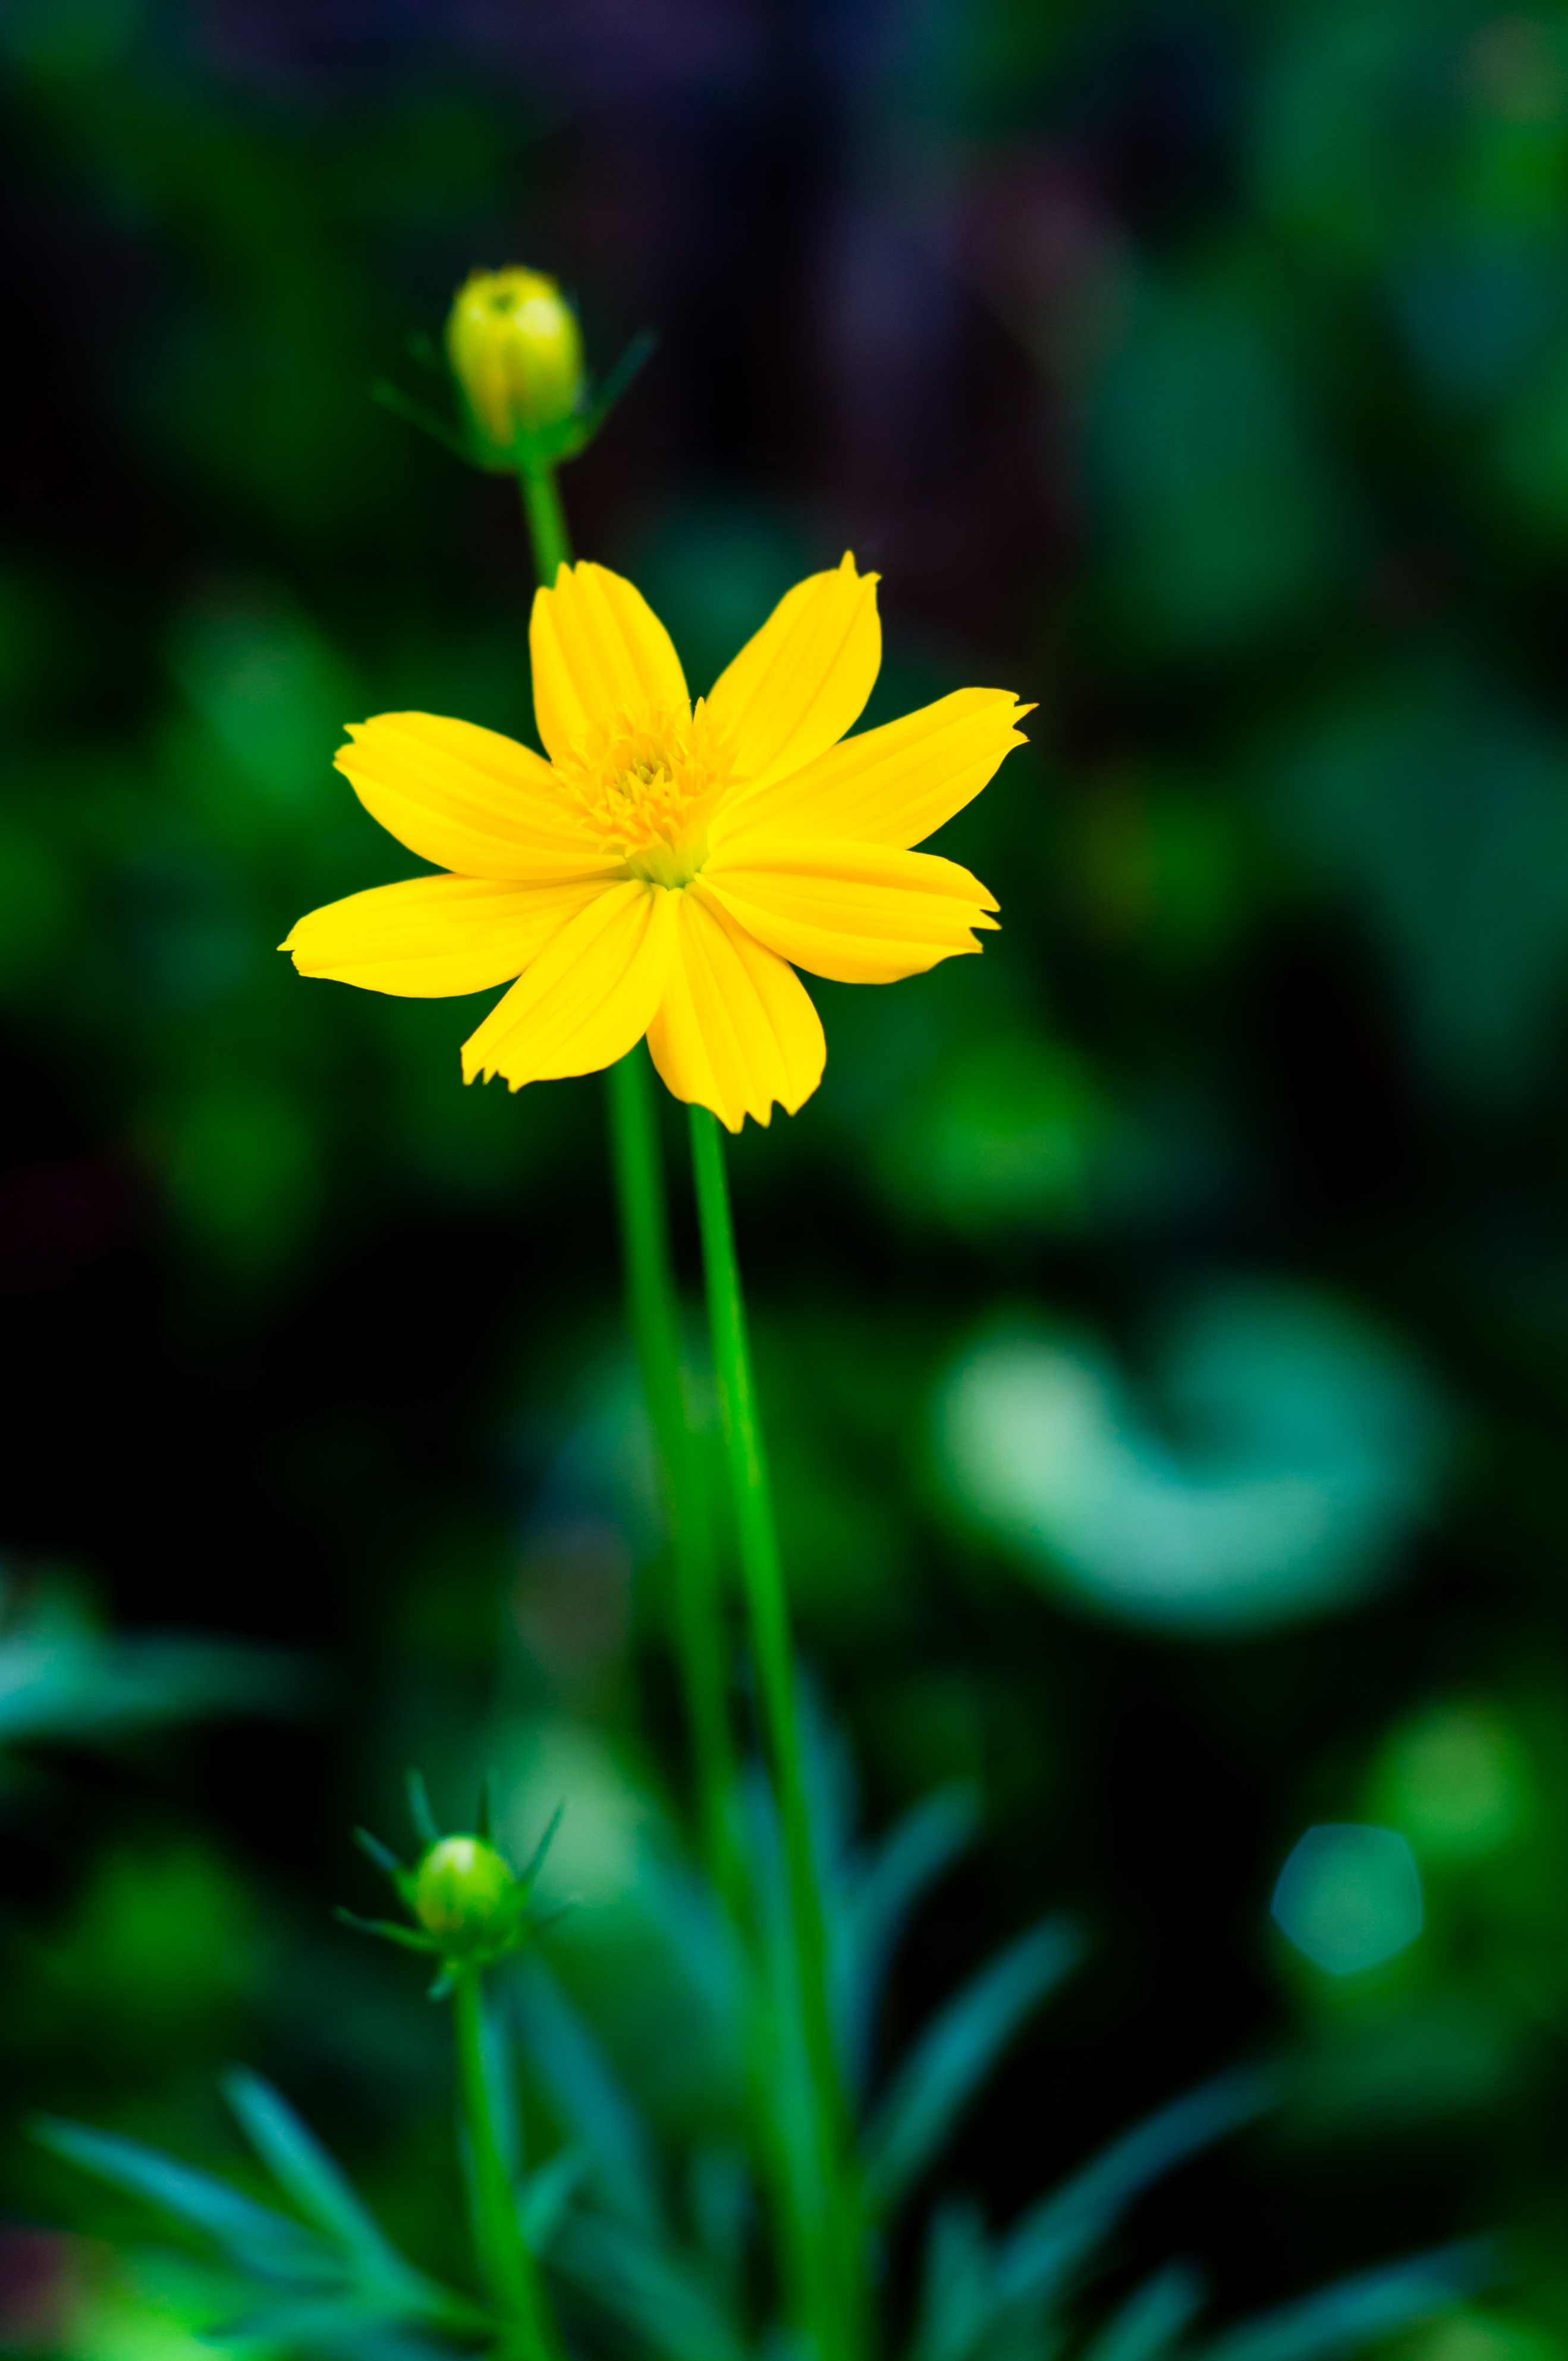
nature, wing, plant, sunlight, leaf, flower, petal, home, male, green, botany, butterfly, yellow, flora, page, write, wildflower, macro photography, flowering plant, plant stem, land plant